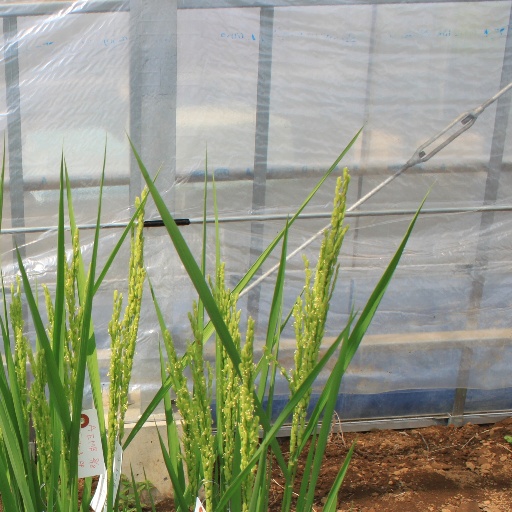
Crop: rice